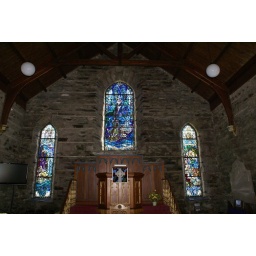
A closer view of the stained glass windows with the pulpit below